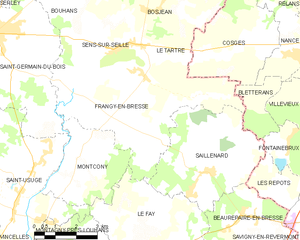
Carte des communes françaises